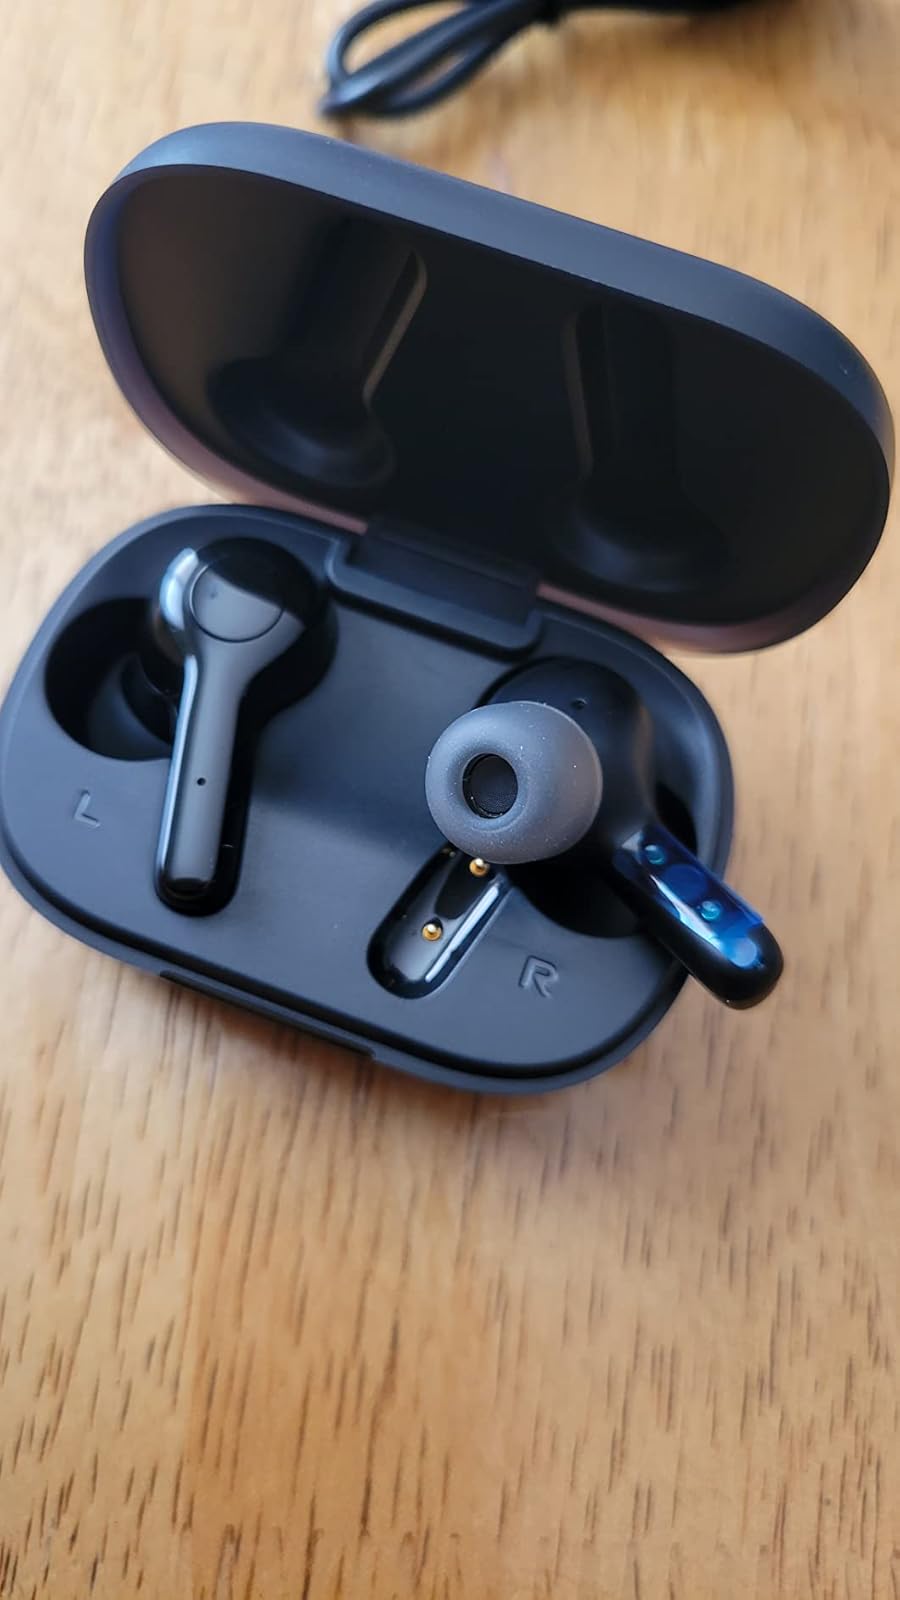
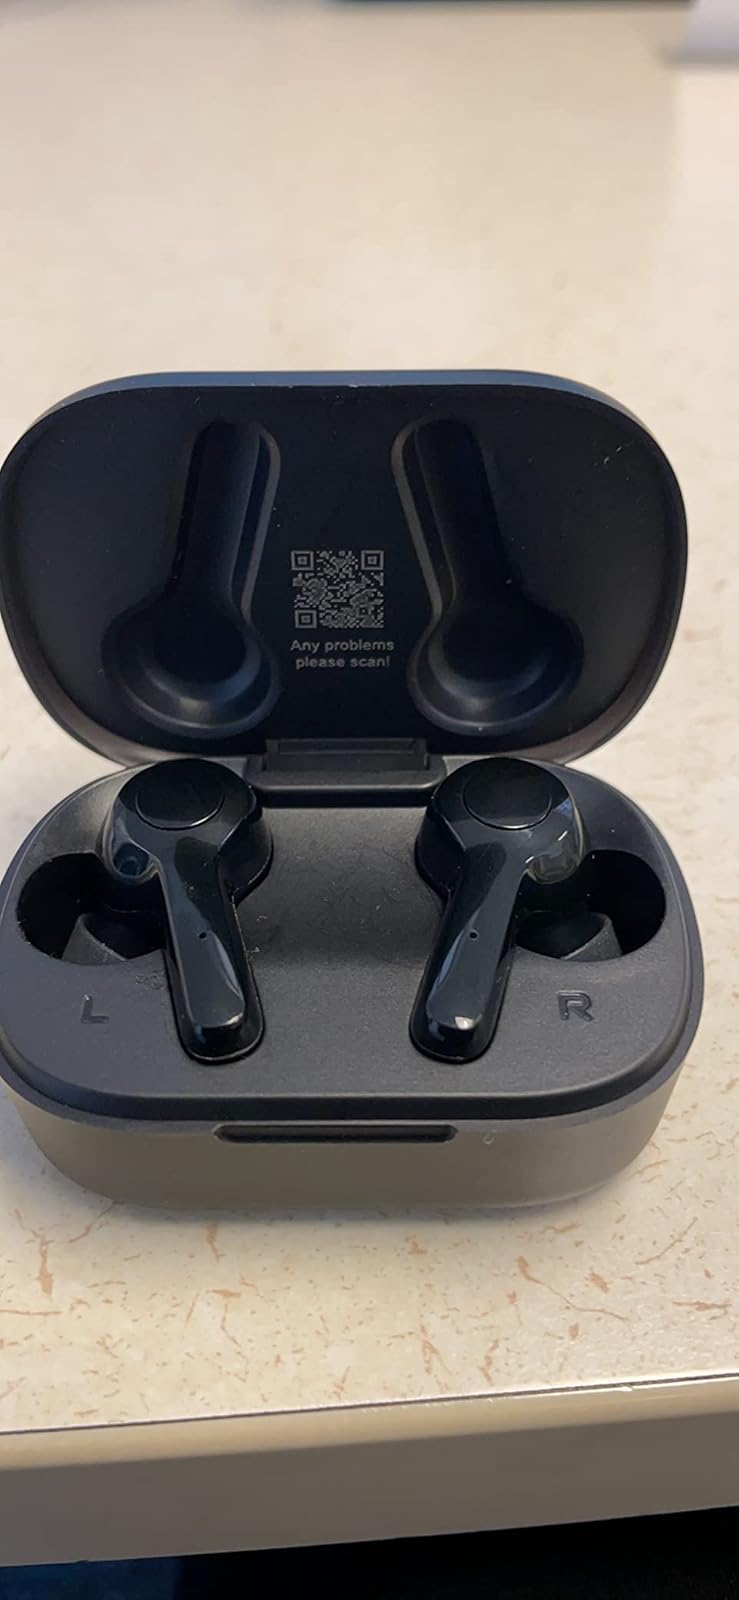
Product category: earbuds
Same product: yes